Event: Nepal Earthquake
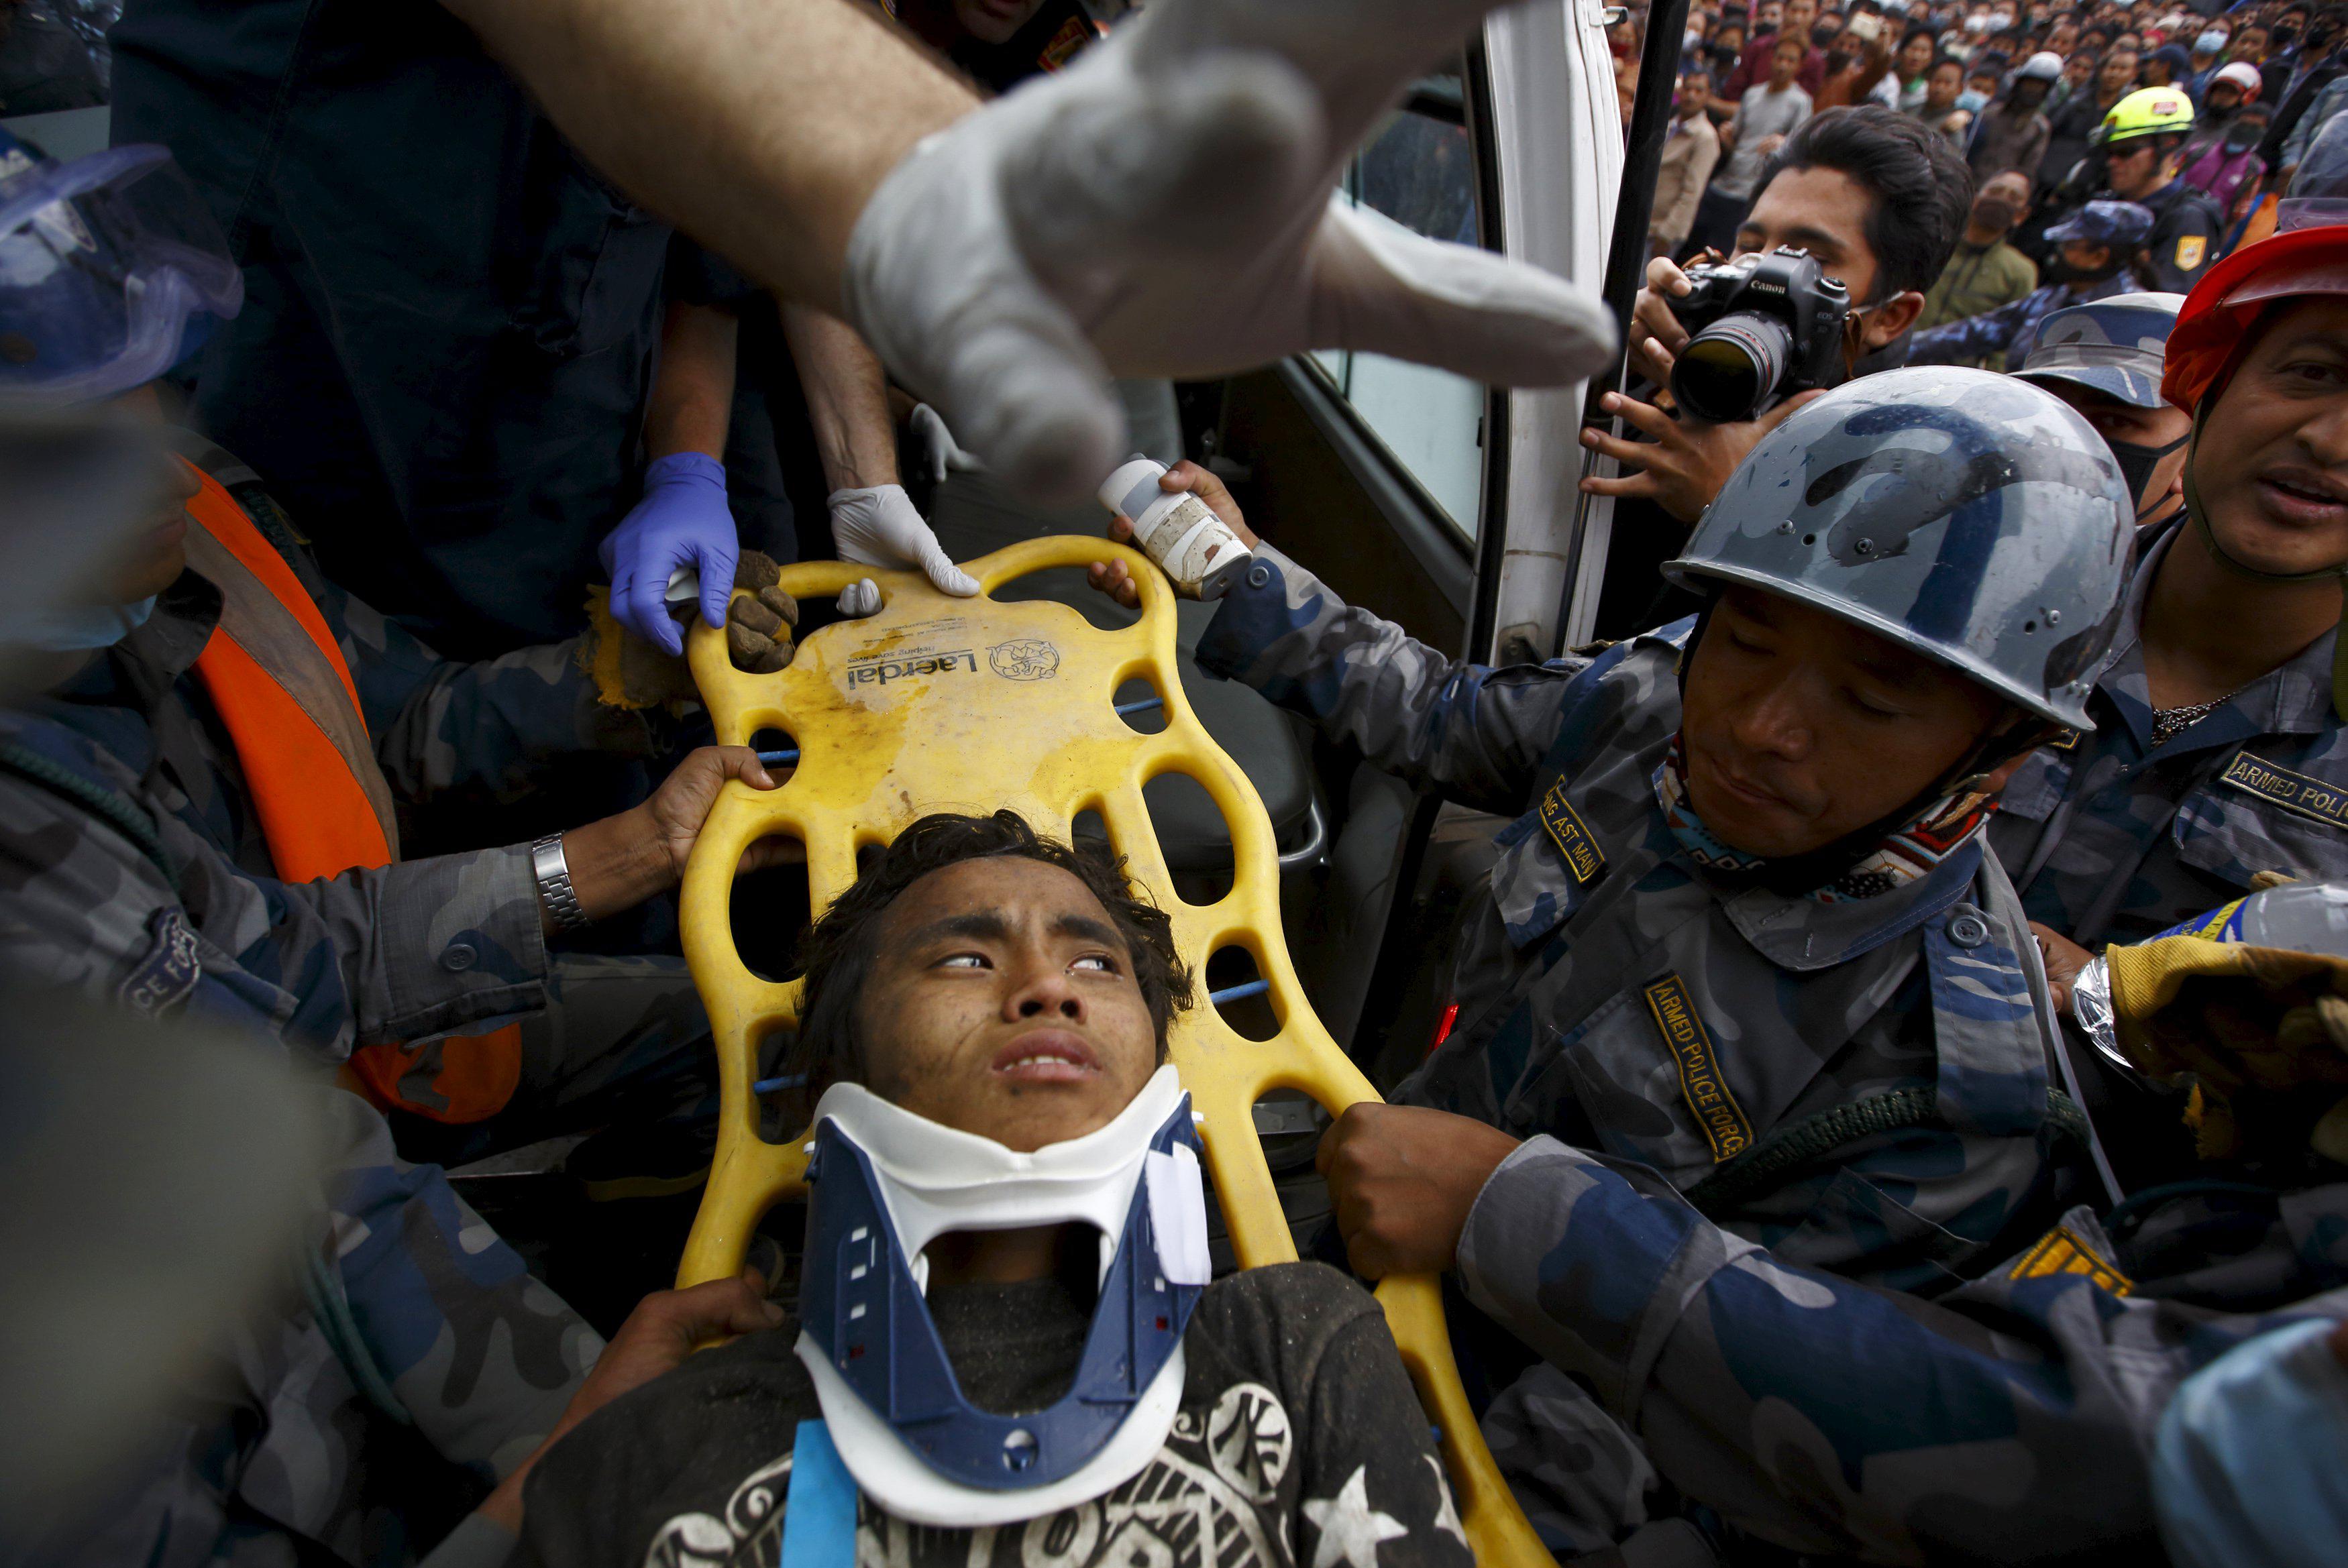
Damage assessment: no_damage